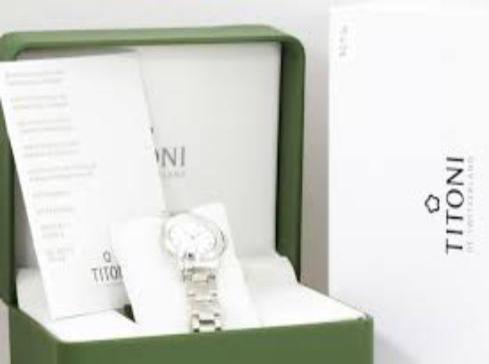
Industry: Clothes